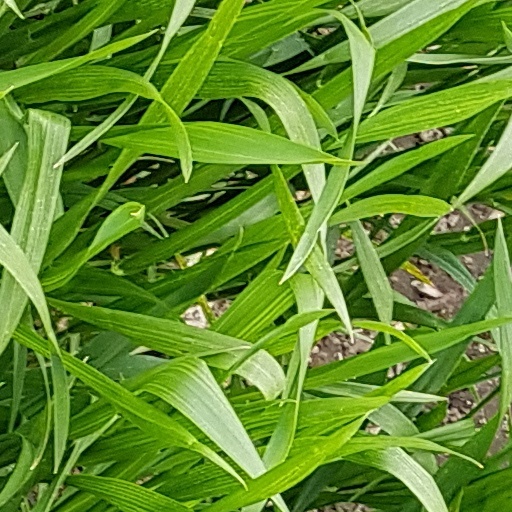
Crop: wheat